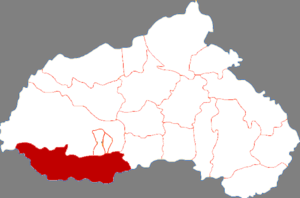
Shahe est une ville de la province du Hebei en Chine. C'est une ville-district placée sous la juridiction de la ville-préfecture de Xingtai.